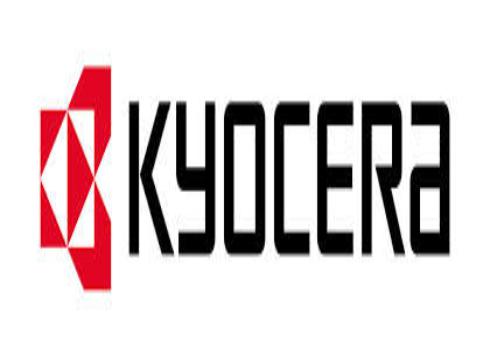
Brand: KYOCERA
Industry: Electronic